Music of Brazil

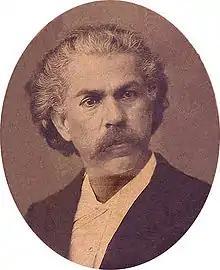
Antônio Carlos Gomes.

The only composer who had a relevant work in this period was Francisco Manuel da Silva, disciple of Nunes Garcia, who succeeded him as kapellmeister. In spite of his few resources, he founded the Musical Conservatory of Rio de Janeiro. He was the author of the Brazilian National Anthem's melody. His work reflected the musical transition for the Romanticism, when the interest of the national composers was focused in the opera. The most outstanding Brazilian composer of this period was Antônio Carlos Gomes, who composed Italian-styled operas with national themes, such as "Il Guarany" (based on José de Alencar's novel "O Guarani") and "Lo Schiavo". These operas were very successful in European theaters, like the Teatro alla Scala, in Milan. Other important composer of this time is Elias Álvares Lobo, who wrote the opera "A Noite de São João", the first Brazilian opera with text in Portuguese.